Robert Henley, 1st Earl of Northington

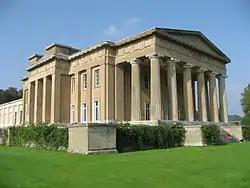
The Grange, Northington

Henley was educated at Westminster School and attended St. John's College, Oxford. He gained a fellowship at All Souls College, Oxford in 1727, entered the Inner Temple to study law in 1729 and was called to the bar on 23 June 1732. He succeeded his elder brother in 1746, inheriting The Grange, Northington in Hampshire which had been built for his grandfather by Inigo Jones.